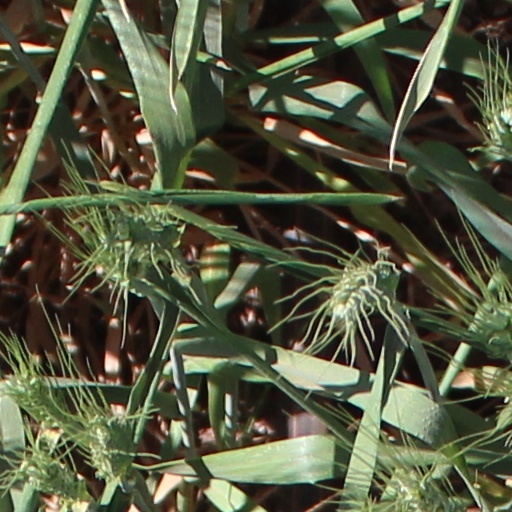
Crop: wheat